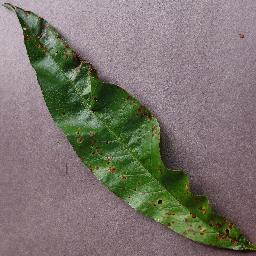
Label: Peach___Bacterial_spot